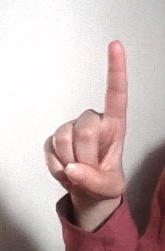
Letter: bb